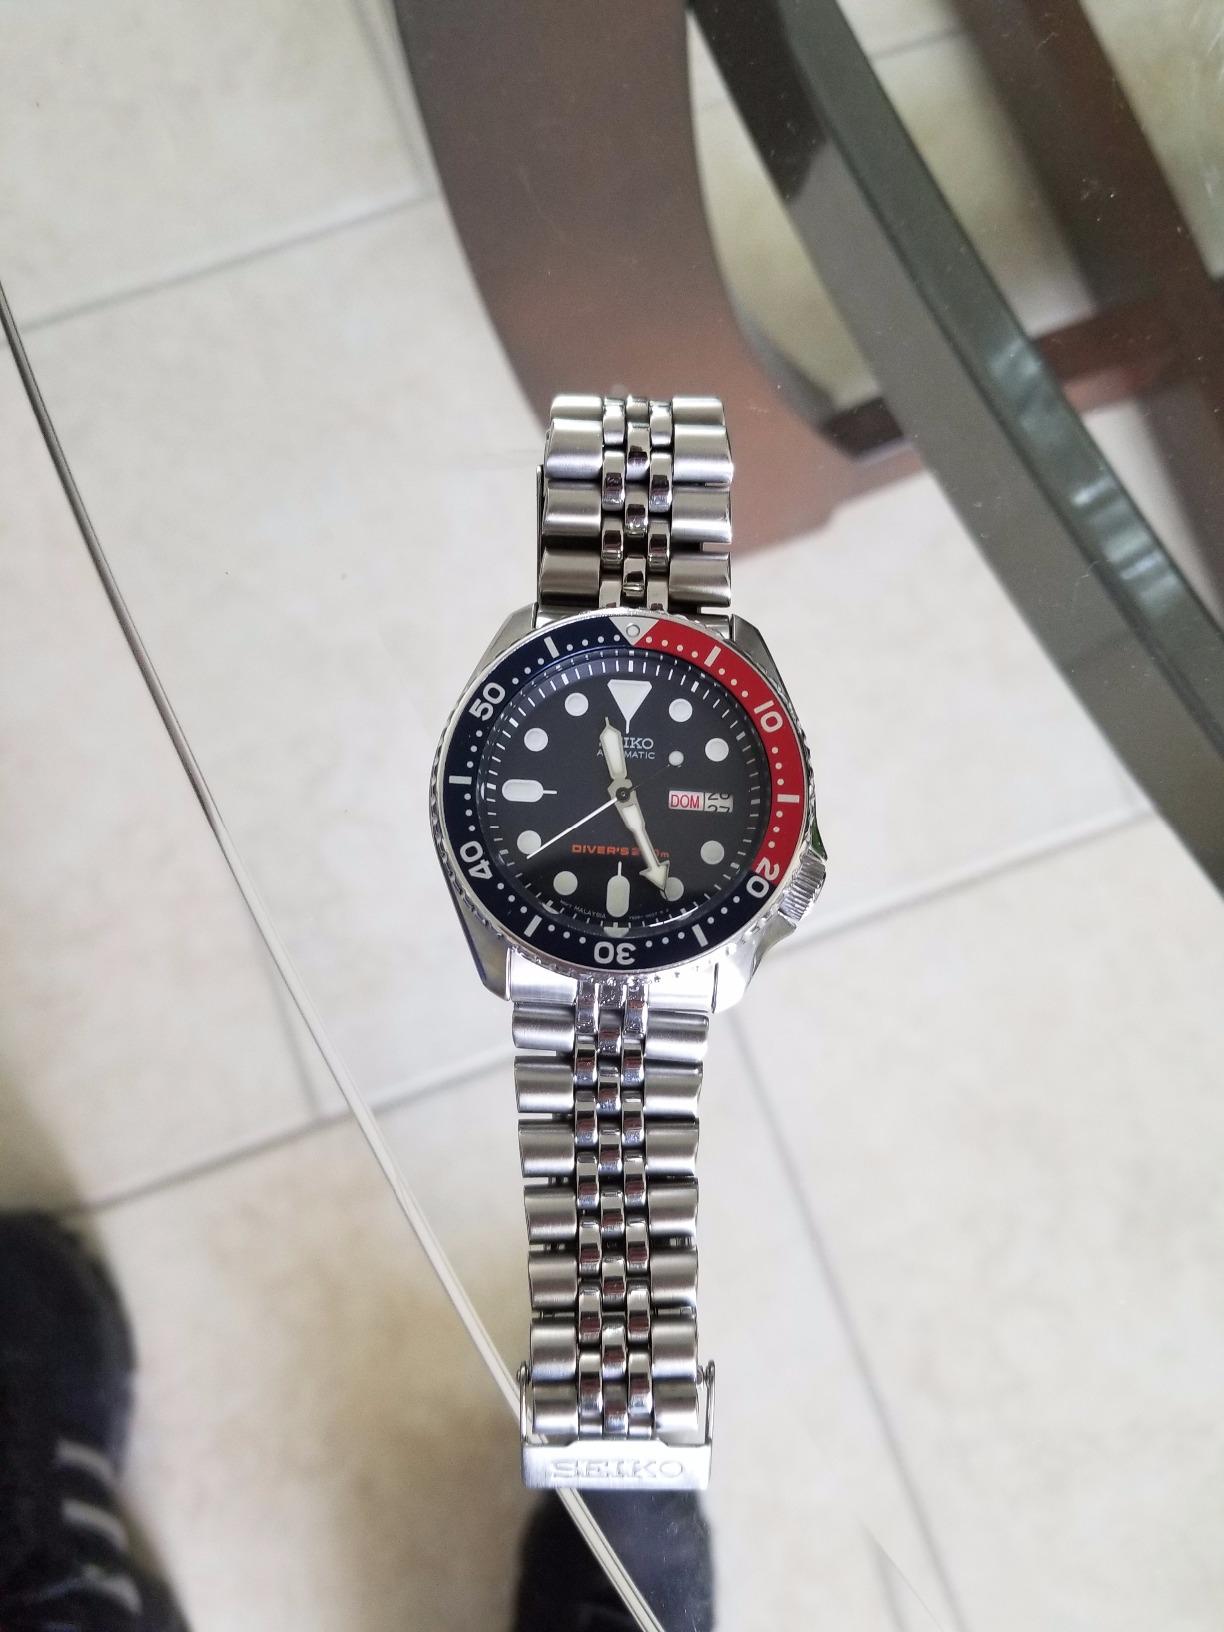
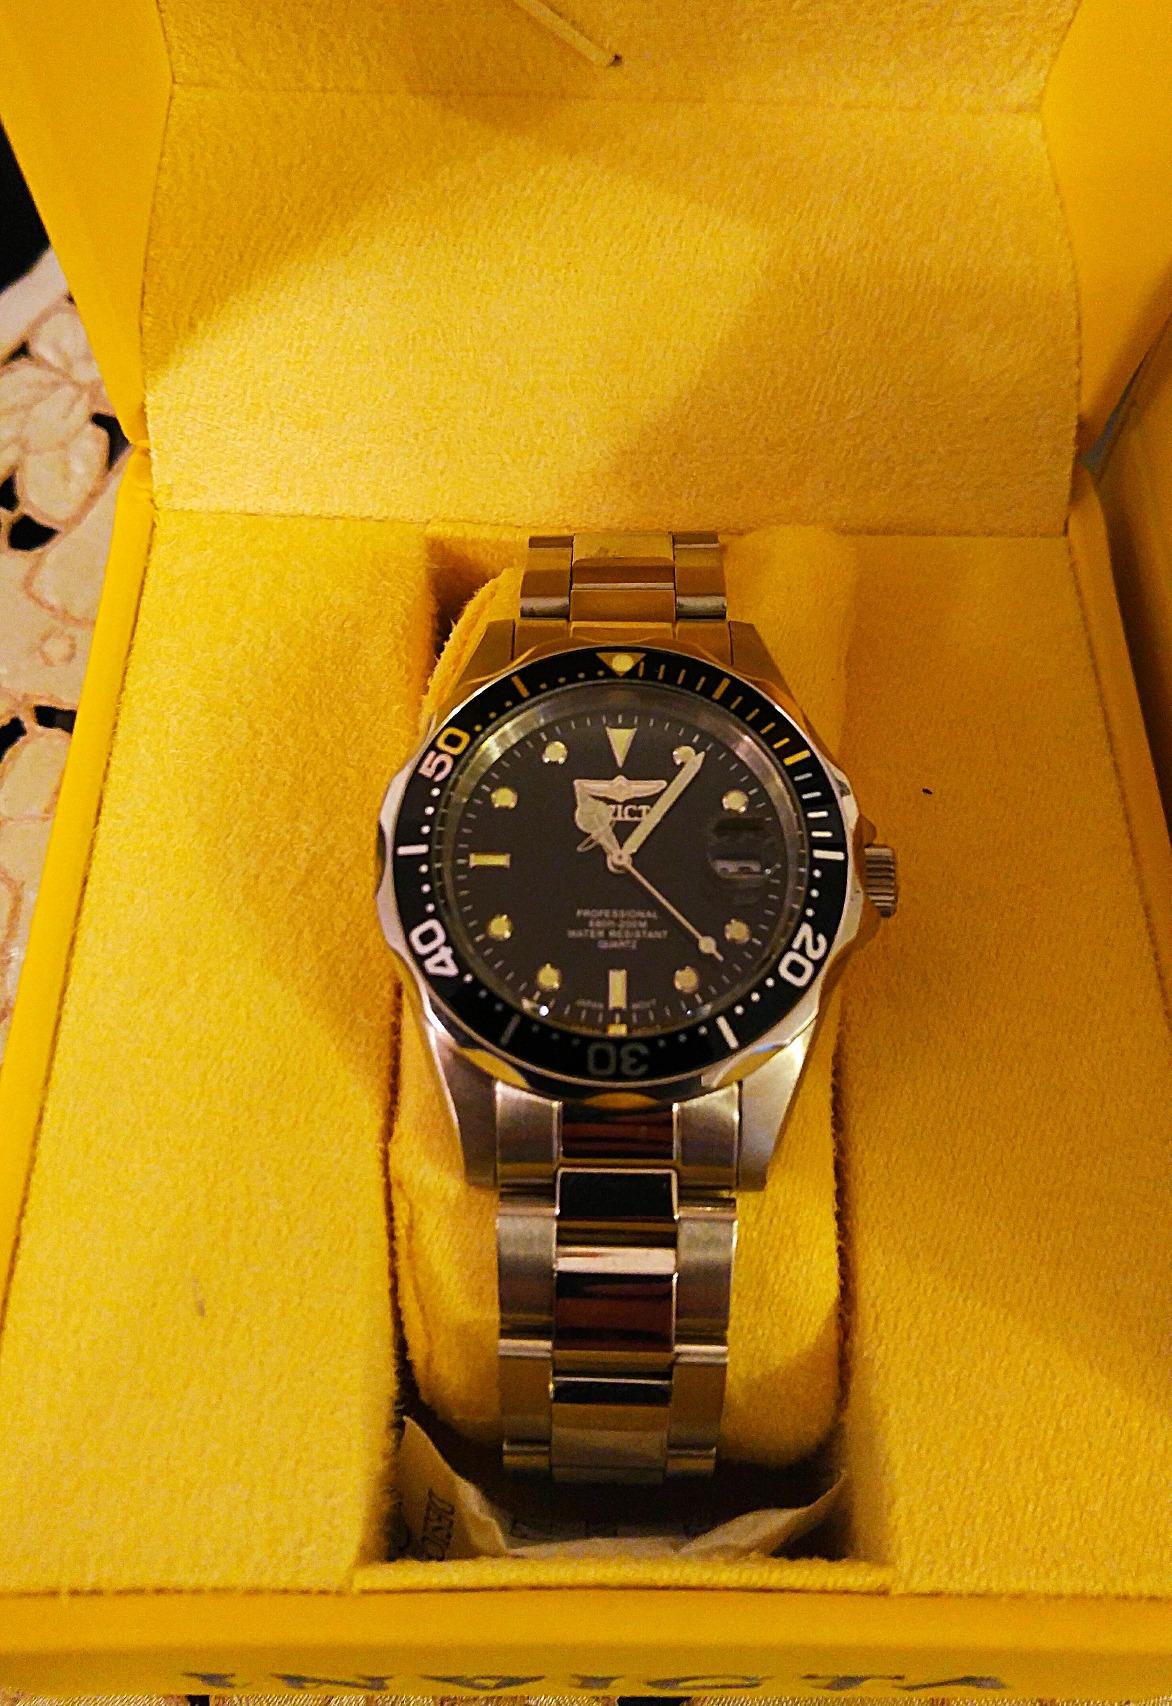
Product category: accessories_watch
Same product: no